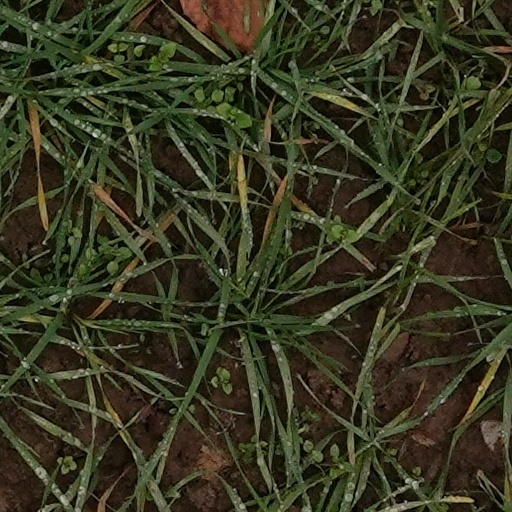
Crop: wheat